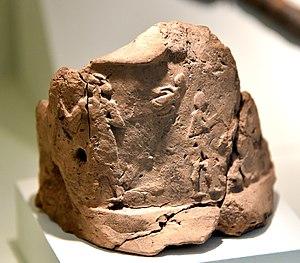
La période d'Uruk est une période à la charnière entre la préhistoire et l'histoire de la Mésopotamie, qui couvre à peu près le IVᵉ millénaire av. J.-C. Comme son nom l'indique, elle a été identifiée à partir des fouilles archéologiques de la cité d'Uruk, en Basse Mésopotamie, qui ont livré pour cette période un ensemble monumental dépassant largement ce qui se faisait ailleurs à la même époque.